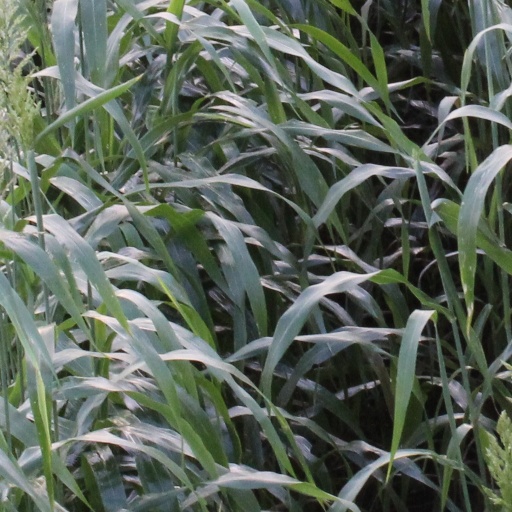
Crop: sorghum